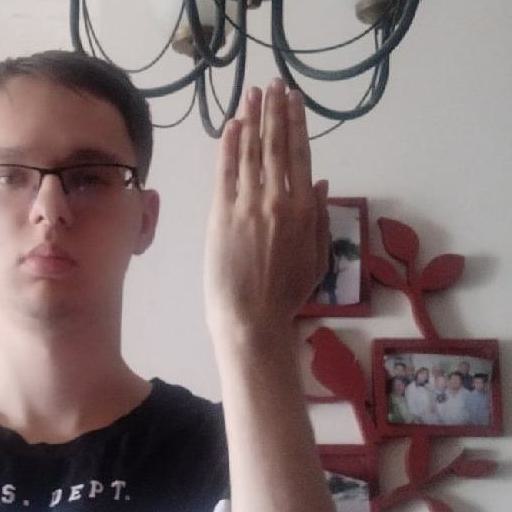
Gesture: stop_inverted